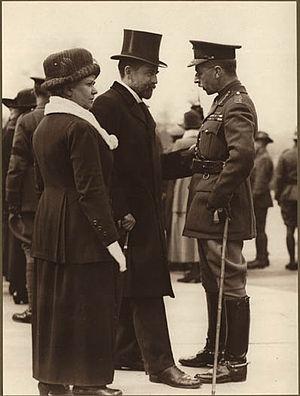
George Halsey Perley fut un diplomate et homme politique fédéral du Québec.